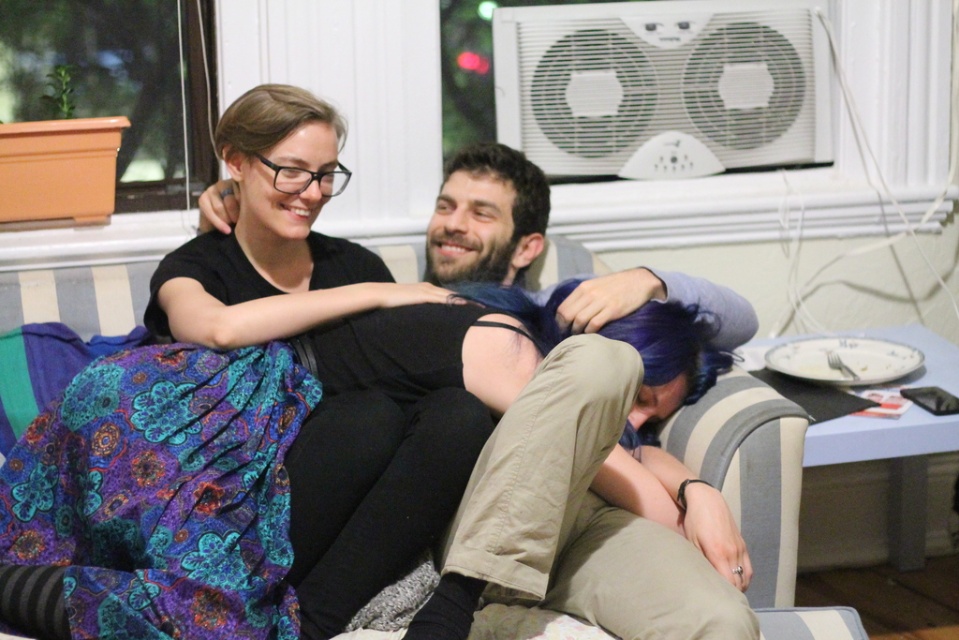
Question: Considering the relative positions of black matte shirt at upper left and white plastic air conditioner at upper center in the image provided, where is black matte shirt at upper left located with respect to white plastic air conditioner at upper center? (A) left (B) right
Answer: A